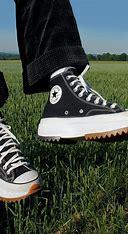
Brand: Converse
Model: Run Star Hike